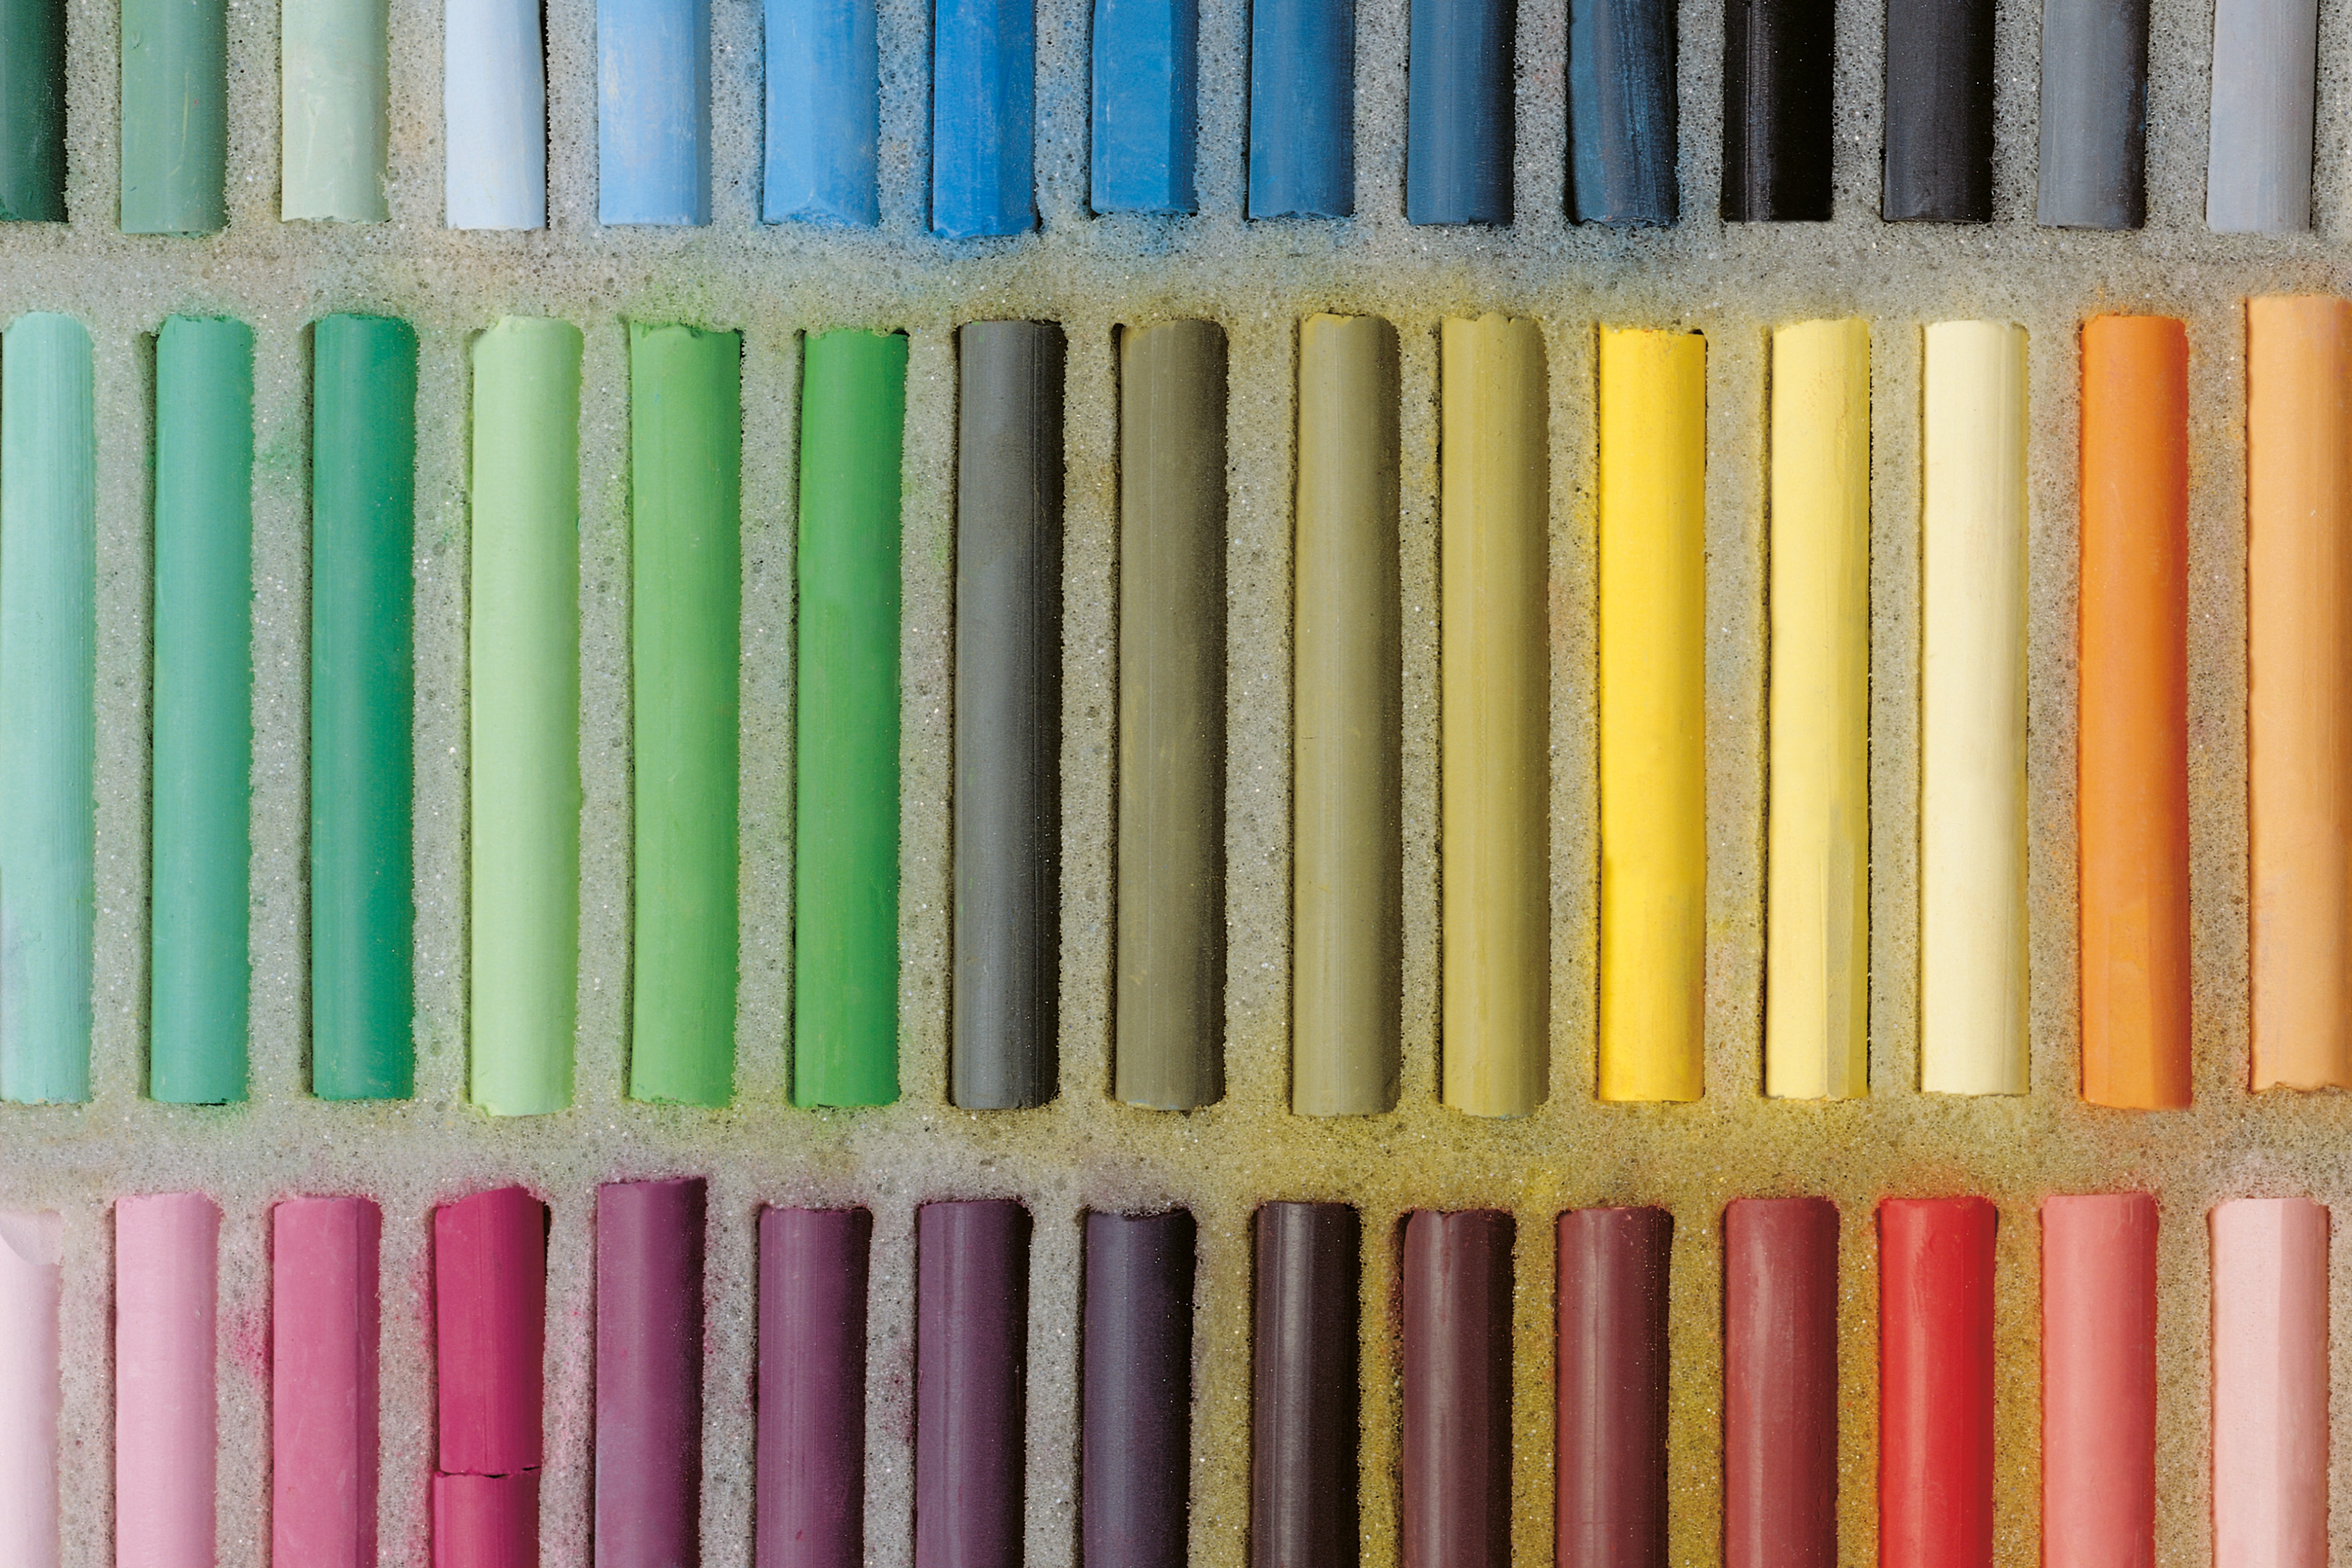
pencil, pattern, color, colorful, material, interior design, textile, art, background, gradient, mix, cretaceous, pastels, about, fund, flat design, pigments, pastel painting